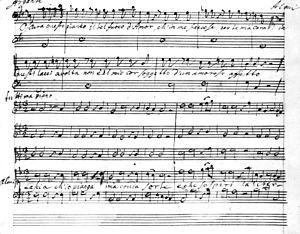
Lascia ch’io pianga, intitulé à l'origine Lascia la spina, cogli la rosa, est une aria pour soprano écrite en Italien par le compositeur Georg Friedrich Haendel.